Coulee Dam, Washington

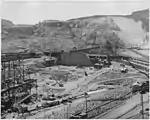
Dam under construction, possibly around 1937

Coulee Dam was founded by the U.S. Bureau of Reclamation in 1933, to serve as headquarters for the construction of the Grand Coulee Dam. The Okanogan County portion was known as Mason City, location of the head contractor. The portions in Douglas and Grant Counties were known as Engineers Town and were government-owned. In 1942, with the end of the contract in sight, CBI transferred control of Mason City to the Municipal Division of the Columbia Basin Project. In 1948, Mason City was incorporated into Coulee Dam. The government began the process of selling the town to the public in 1957, finishing in 1959. Coulee Dam was officially incorporated as a town on February 26, 1959.